Women in Mexico

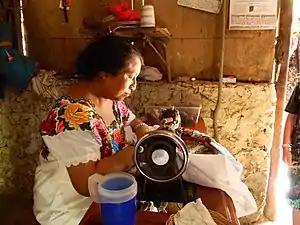
A Maya woman, souvenir maker.

The most famous woman writer and intellectual was seventeenth-century nun, Sor Juana Inés de la Cruz. "Today, Sor Juana stands as a national icon of Mexican identity, and her image appears on Mexican currency. She came to new prominence in the late 20th century with the rise of feminism and women's writing, ... credited as the first published feminist of the New World." A number of women have become distinguished intellectuals in modern Mexico, especially Elena Poniatowska, whose reportage on the Tlatelolco Massacre of 1968 and the 1995 Mexico City earthquake have been important. Historian Virginia Guedea has specialized in the history of independence-era Mexico.